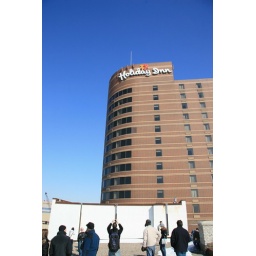
The white walls are the back tower of the Southern roof over the very back of the performance area